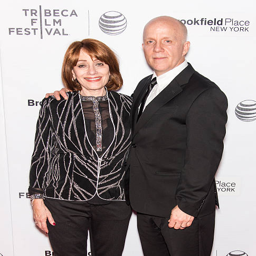
person and music video director attend the premiere of during festival .